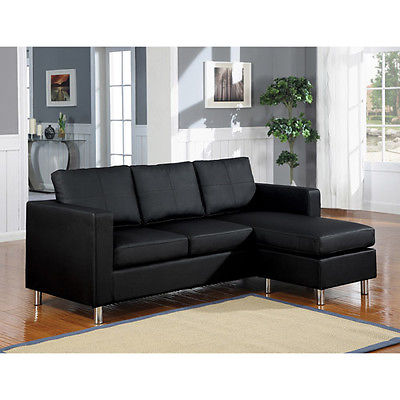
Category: sofa